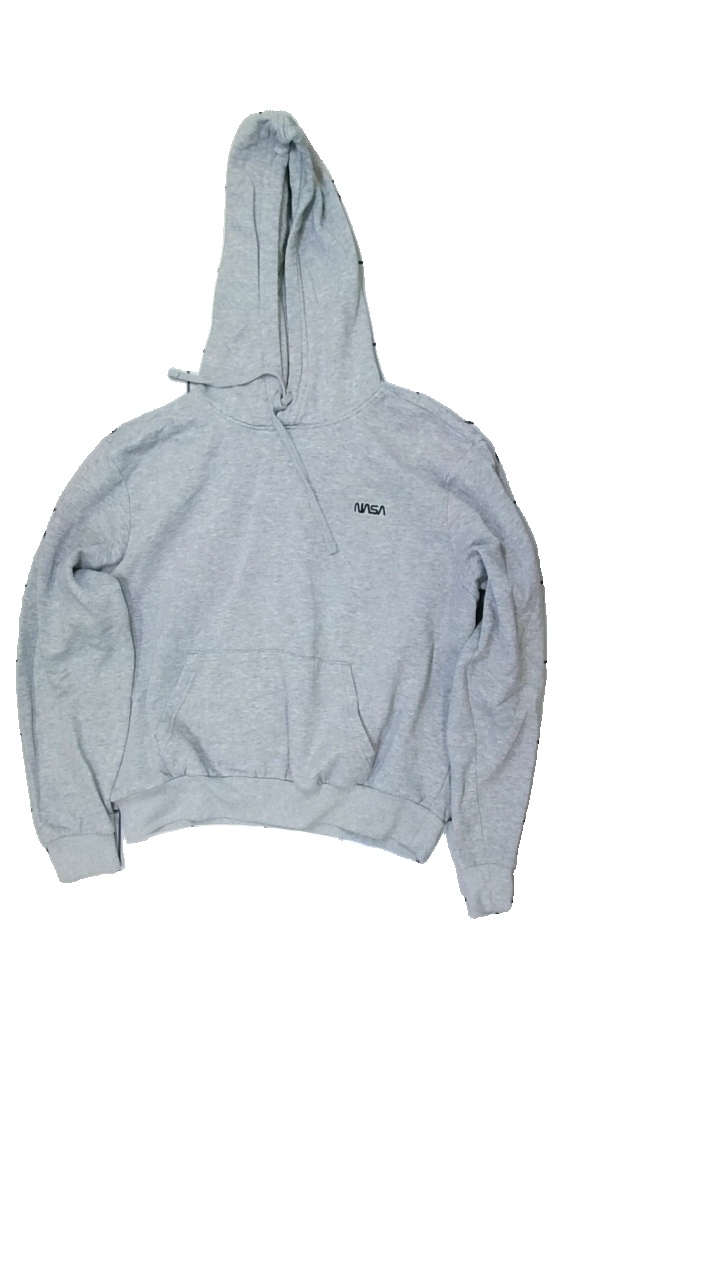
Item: Hoodie (Men)
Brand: H&m
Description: hoodie med tryck
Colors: Grey, Black
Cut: Regular
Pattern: Other
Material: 60% bomull 40% polyester
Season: All
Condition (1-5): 3
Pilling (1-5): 3
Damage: lite nopprigt
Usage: Reuse
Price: <50